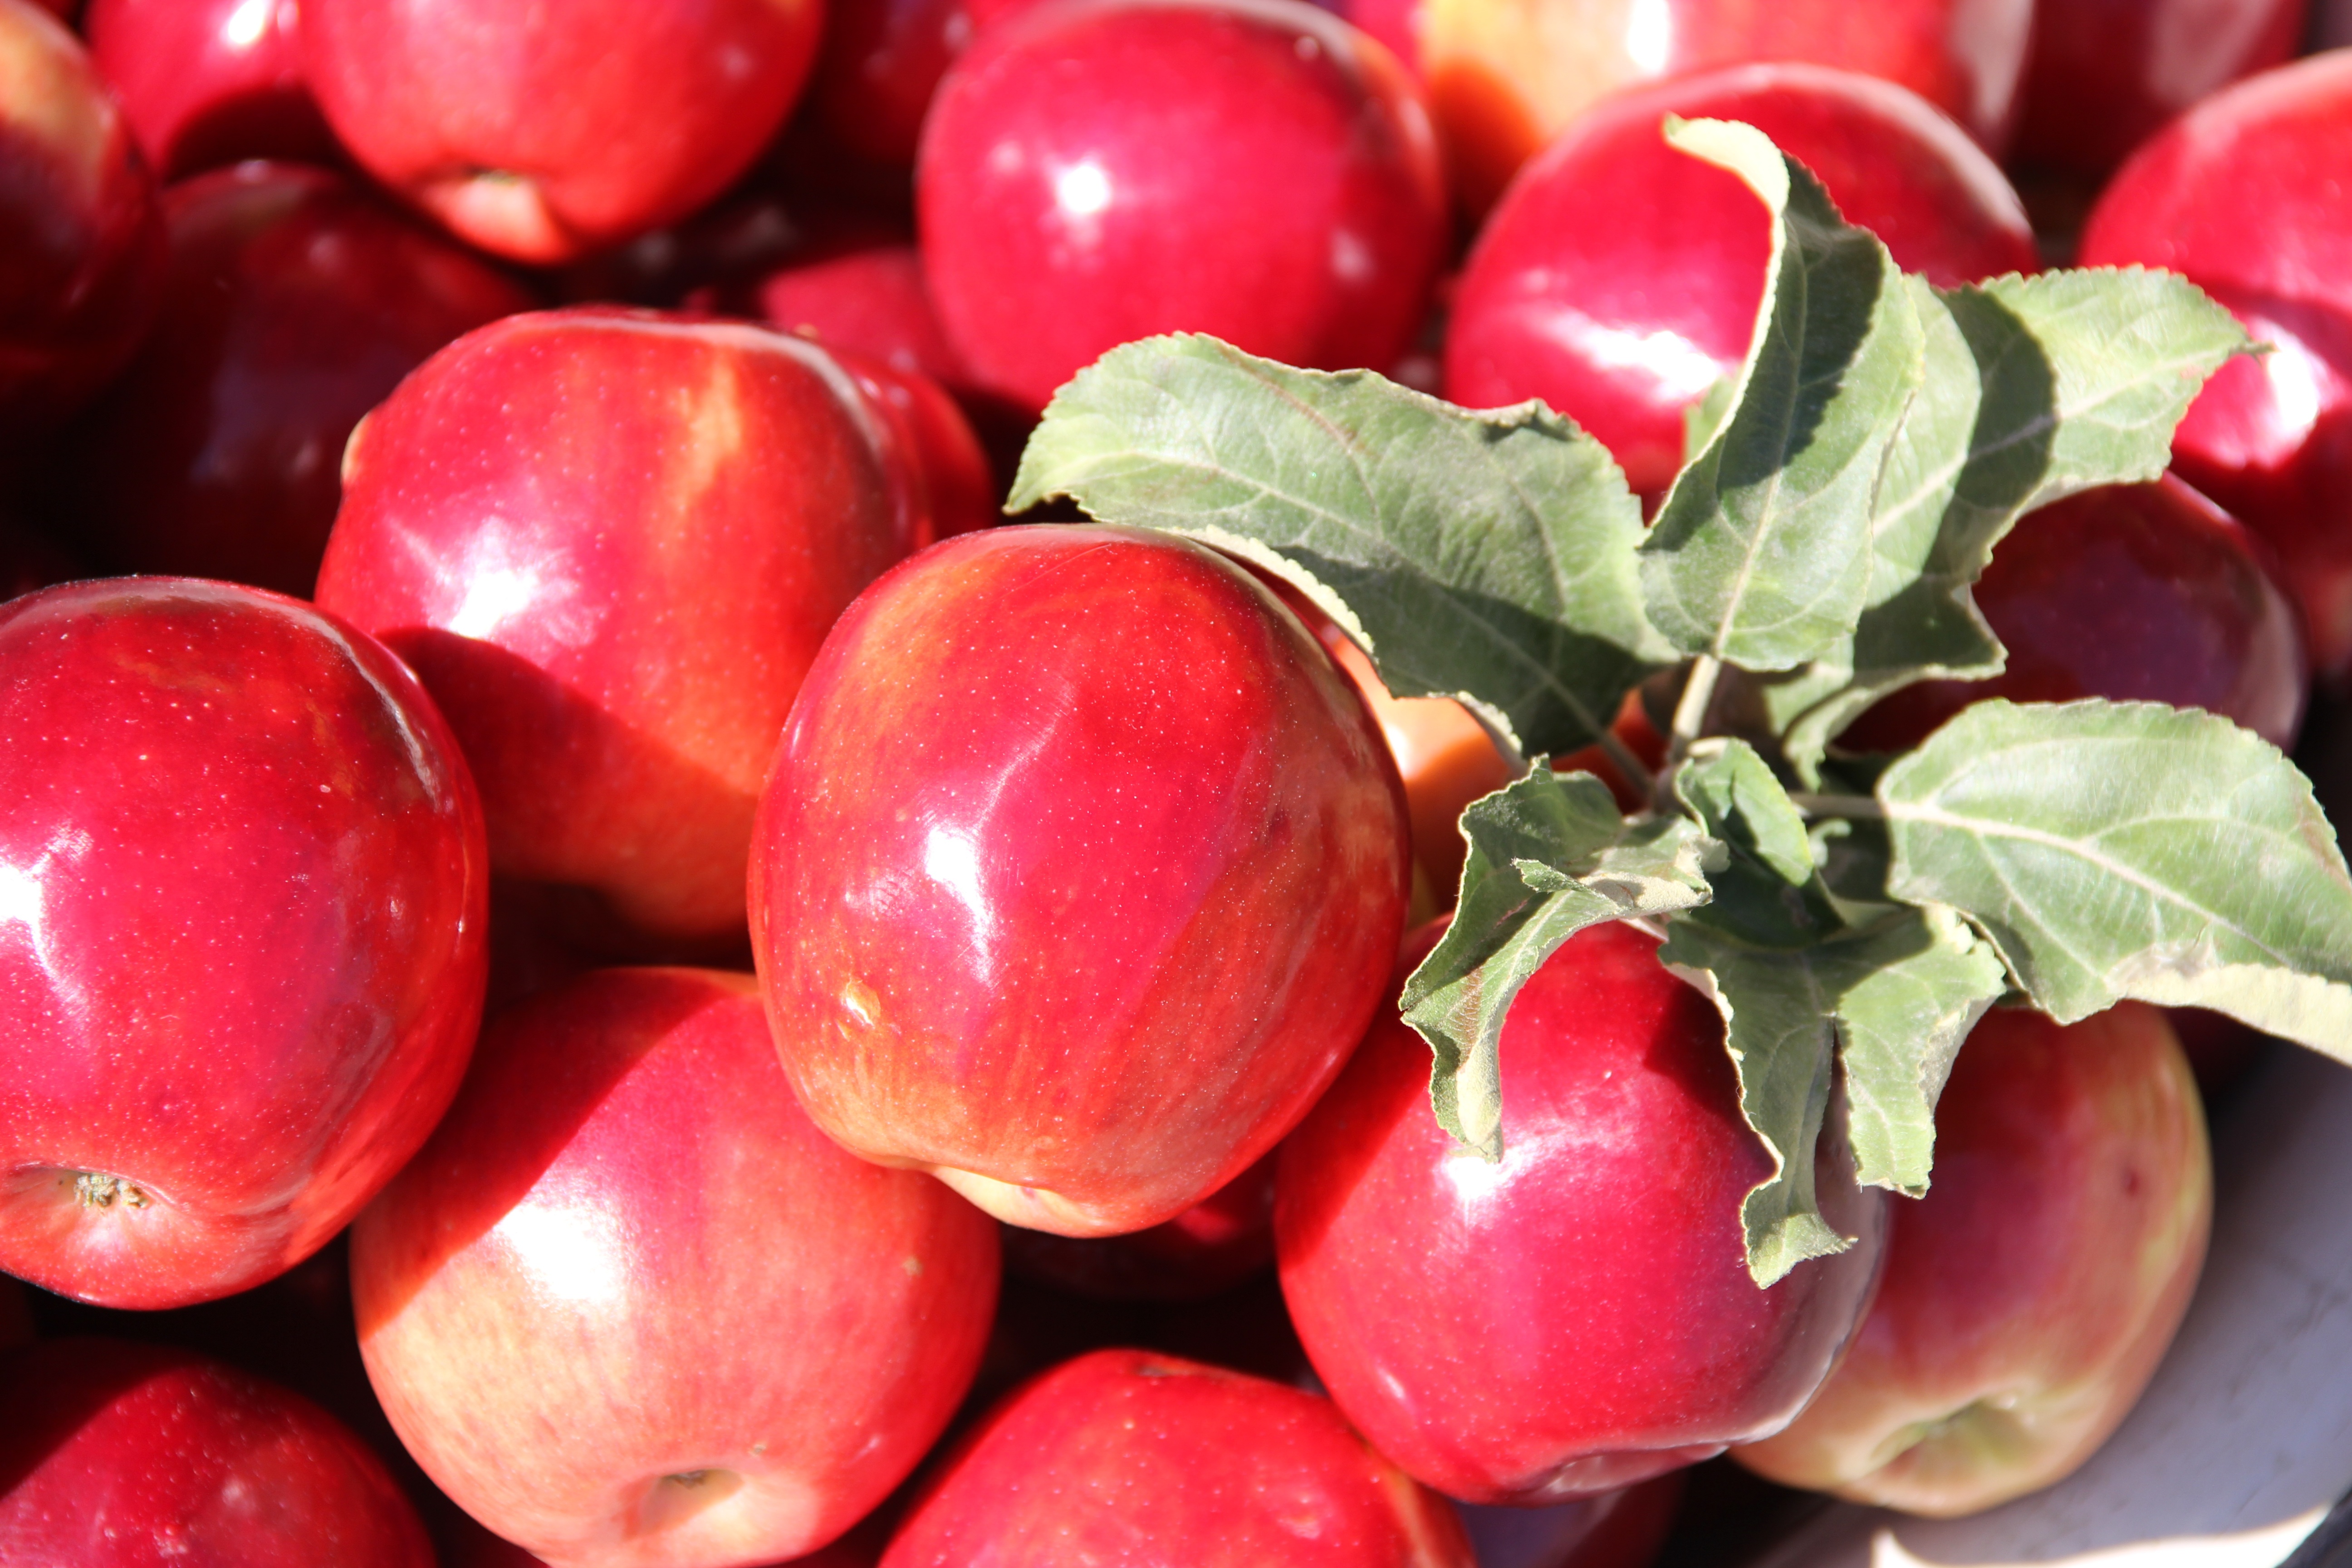
apple, plant, fruit, round, food, red, produce, vegetable, autumn, radish, red apple, mature, flowering plant, land plant